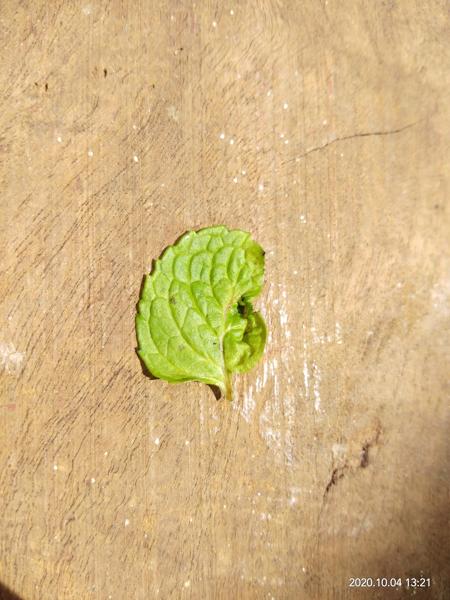
Plant: Mint